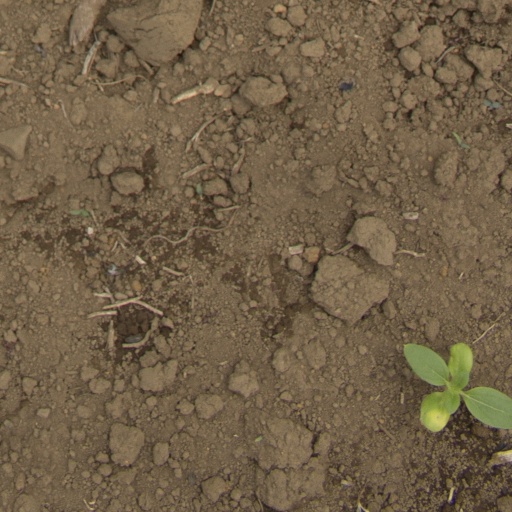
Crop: Jerusalem artichoke